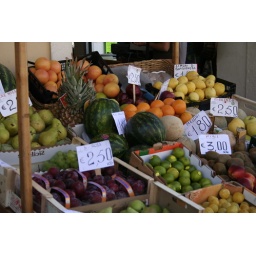
Small fruit and vegetable market in Ventimiglia near the French border.